Princess Rashidah Sa'adatul Bolkiah

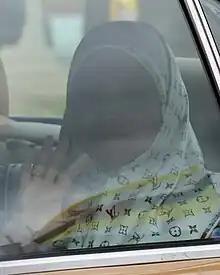
Rashidah in 2024

Rashidah Sa'adatul Bolkiah (born 26 July 1969) is the eldest daughter of Sultan Hassanal Bolkiah and Queen Saleha.